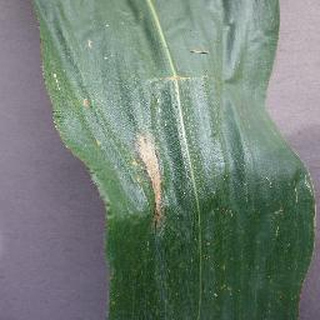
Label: corn_northern_leaf_blight